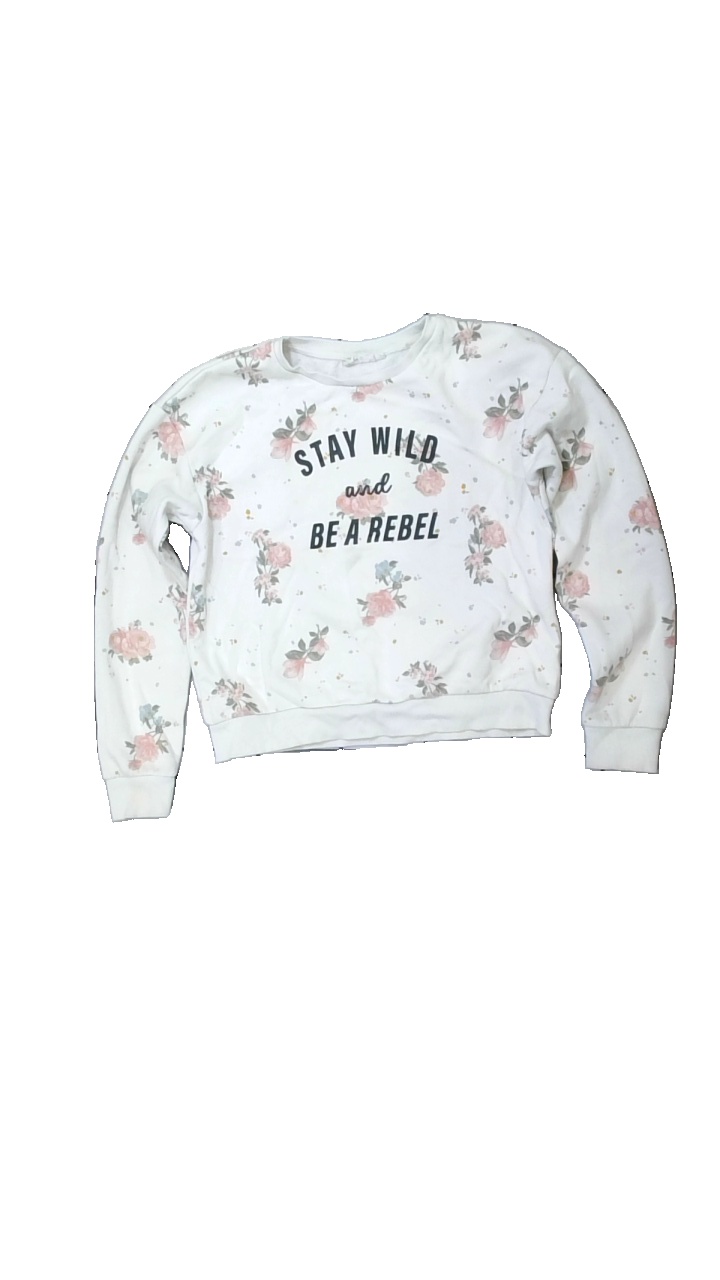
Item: Sweater (Children)
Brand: Kappahl
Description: vit långärmad tjocktröja med blommor och text fram, fläckar ärmarna och fram
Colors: Black, White, Pink, Multicolor
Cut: Regular
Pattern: Floral print
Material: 80% cotton 20% polyester
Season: All
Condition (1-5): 2
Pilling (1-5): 5
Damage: fläck arm
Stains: Major
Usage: Export
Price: <50